Ted J. Kent

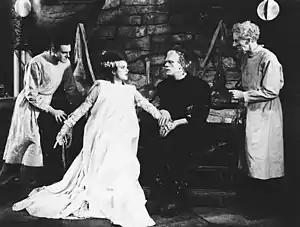
Bride gip.

Theodore John Kent (October 6, 1901 – June 17, 1986) was an American film editor who was nominated for Best Film Editing at the 1964 Academy Awards for the film "Father Goose". He worked on over 150 films from 1927 to 1967, including many classic Universal horror films.